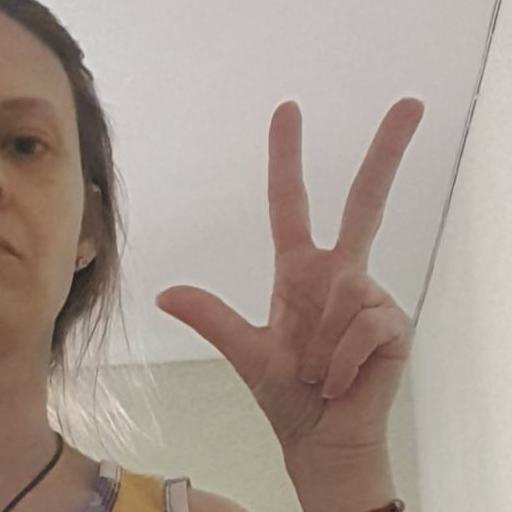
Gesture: three2